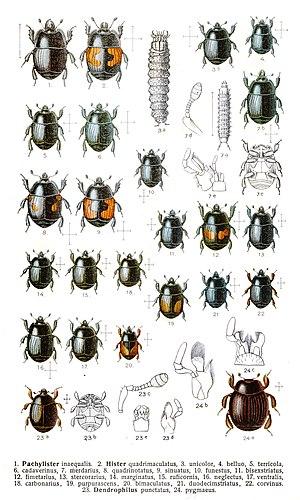
Les Histeridae, Histeridés en français, sont une famille d'insectes coléoptères. Leur répartition couvre l'ensemble du monde. Plus de 4 200 espèces ont d'ores et déjà été décrites dans cette famille comprenant notamment les histers du genre Hister. Ces Polyphages se distinguent notamment par des antennes en massue coudées et de courts élytres qui ne recouvrent que cinq des sept tergites de l'abdomen. Ce sont des prédateurs, essentiellement nocturnes, qui feignent la mort en cas de danger. Ces insectes se sont avérés utiles en médecine légale pour aider à évaluer le moment d'un décès en milieux non humanisés. Ils sont aussi particulièrement appréciés en agriculture, dans le contrôle des insectes ravageurs, particulièrement des insectes coprophages et de la mouche domestique. Certaines espèces sont cannibales et doivent donc être séparées dans le cadre de leur élevage en captivité. Leur étude s'appelle l'histéridologie.